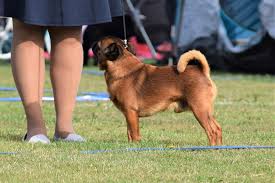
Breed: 209-n000042-Brabancon_griffo